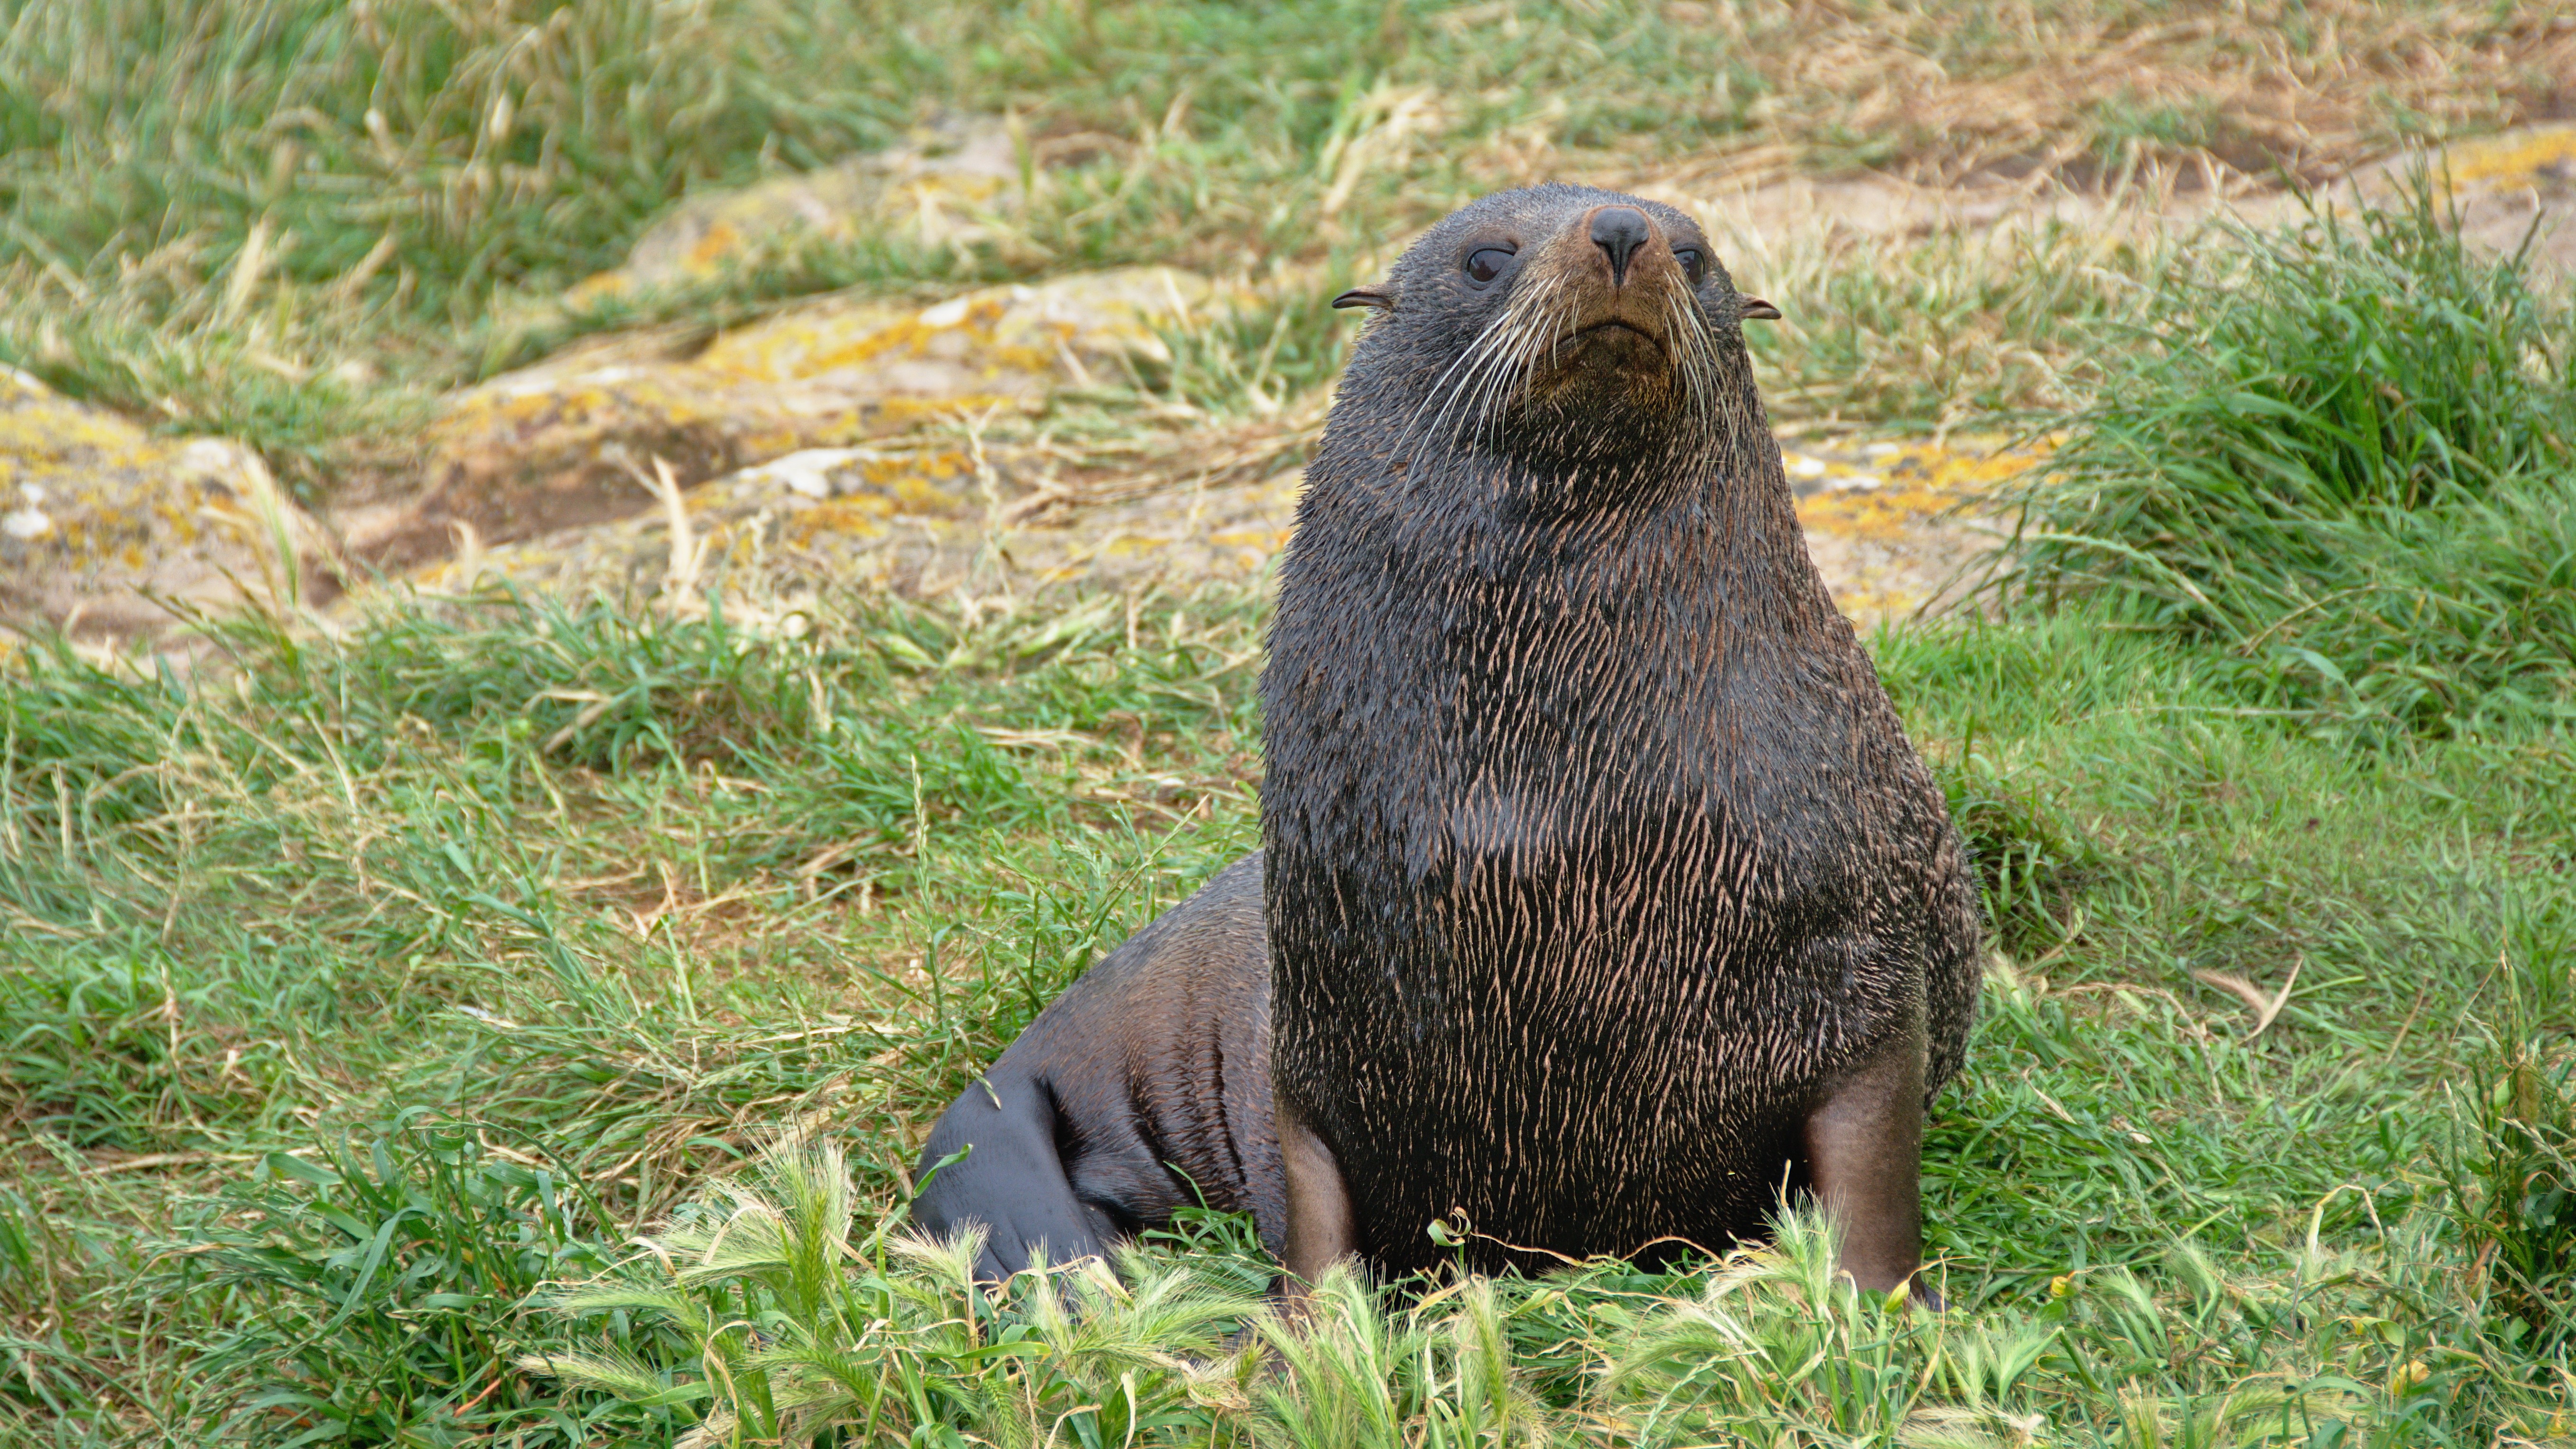
wildlife, mammal, fauna, vertebrate, marmot